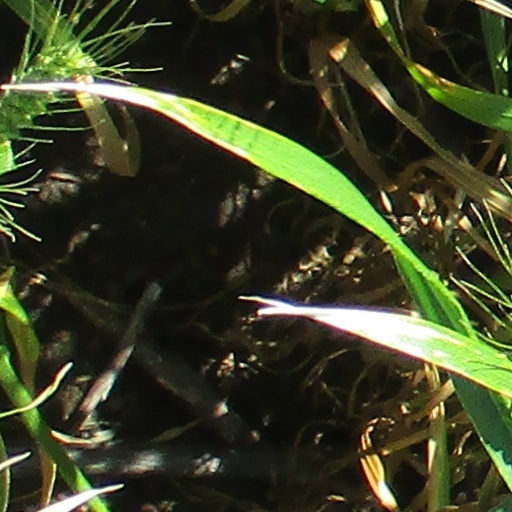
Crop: wheat